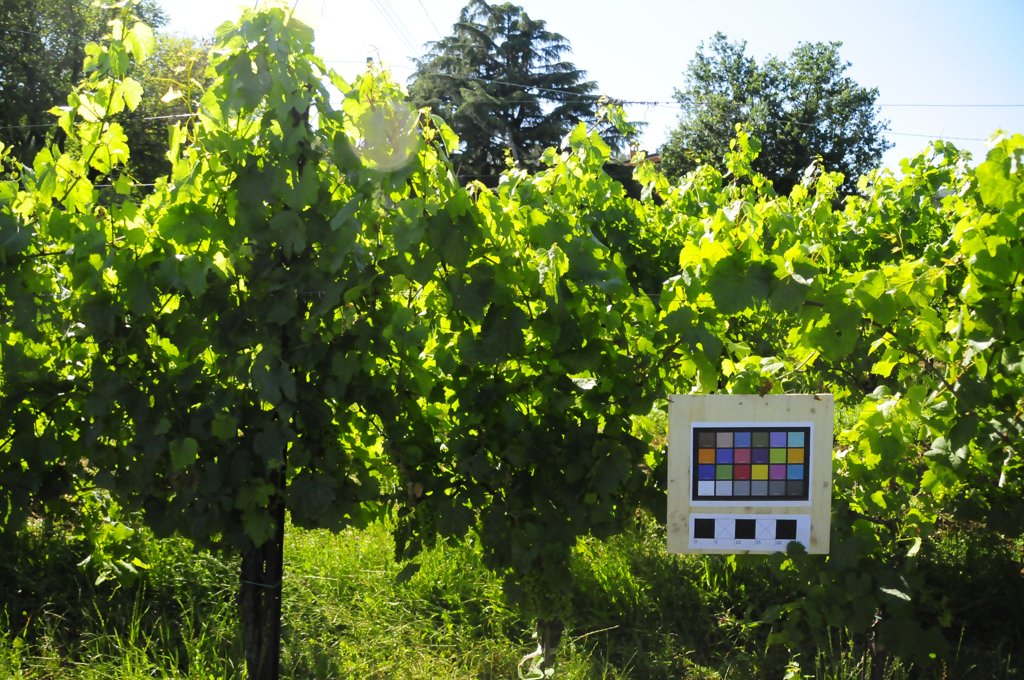
Berries visible: 37
Grape clusters: 1